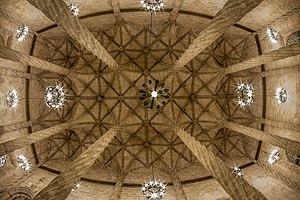
Le gothique valencien est un style caractéristique du Royaume de Valence entre le deuxième tiers du XIIIᵉ et le XVᵉ siècle, c'est-à-dire à la fin du gothique européen, dont il tire son nom, et au début de la Renaissance. Il s'agit d'un développement spécifique de l'art gothique avec des particularités propres aux terres valenciennes, qui ont marqué de leur influence l'architecture de ses monuments religieux et de bâtiments profanes ainsi que dans la peinture et la sculpture valencienne.